Too Cute (TV series)

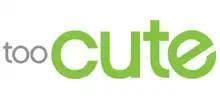

Too Cute is an American television series that aired on Animal Planet from April 30, 2011 to January 2, 2017. Once a series of four separate specials in 2011, "Too Cute" became a series a year later with seven episodes in its second season. Reruns of this show air on both Discovery Family and Animal Planet.